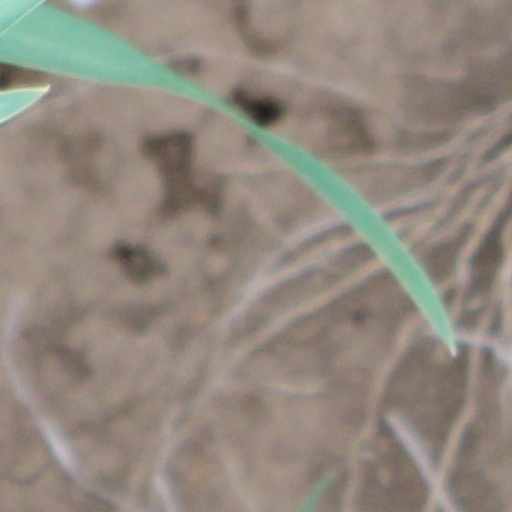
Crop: wheat